Ali

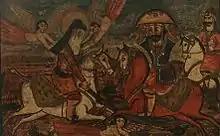
Ali in the Battle of Khaybar

Ali was renowned for his bravery on the battlefield, and for his magnanimity towards his defeated enemies. He was the standard-bearer in the Battle of Badr (624) and the Battle of Khaybar (628). He vigorously defended Muhammad in the Battle of Uhud (625) and the Battle of Hunayn (630), and Muslims' victory in the Battle of Khaybar has been attributed to his courage, where he is said to have torn off the iron gate of the enemy fort. Ali also defeated the pagan champion Amr ibn Abd Wudd in the Battle of the Trench in 627. According to al-Tabari, Muhammad reported hearing a divine voice at Uhud, "[There is] no sword but Zulfiqar [Ali's sword], [there is] no chivalrous youth but Ali." Ali and another companion, Zubayr, apparently oversaw the killing of the Banu Qurayza men for treachery in 626627, though the historicity of this account has been doubted.